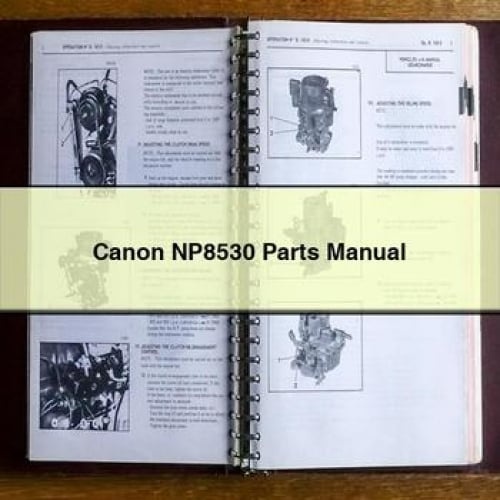
Canon NP8530 Parts Manual
Brand: Canon
🏷️ Basic Information Identification Make: Canon Model: NP8530 Year: Unknown Generation: Unknown 📋 Manual Details Content Manual Type: Parts Manual Language: English Format: PDF Intended Audience: Trained Canon Engineers Included Content: Part Location Diagrams, Descriptions, Official Canon Part Numbers Availability Download Availability: Yes Purpose Purpose: Parts Identification and Ordering ⚙️ Engine Specifications General Engine Type: Not Applicable (Office Equipment) Displacement: Not Applicable Power: Not Applicable 🔧 Transmission General Type: Not Applicable (Mechanical/Electrical Components) Gears: Not Applicable 📐 Dimensions Physical Length: Unknown Width: Unknown Height: Unknown Weight: Unknown 🔧 Maintenance Service Service Interval: Refer to Maintenance Schedule within Manual Oil Capacity: Not Applicable 📄 Vehicle Category Identification Category: Copier/Office Equipment 📄 Features Operational Core Function: Copying Technical Part Numbering System: Official Canon Part Numbers Diagram Type: Part Location Diagrams 📄 Manufacturer Info Contact Manufacturer Website: www.canon.com
Category: Cameras & Optics > Photography > Darkroom > Developing & Processing Equipment > Print Trays, Washers & Dryers > Print Washers